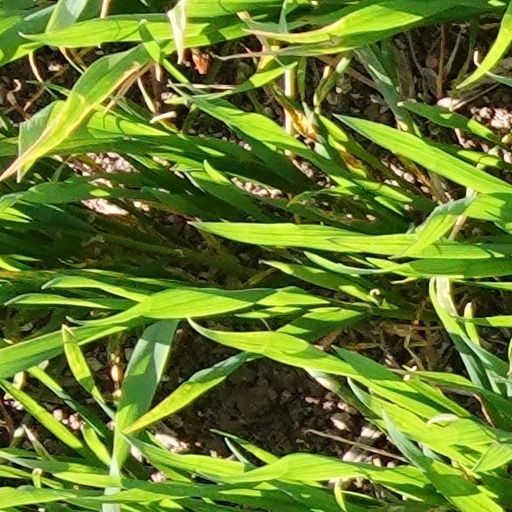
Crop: wheat